Kingdom of Great Britain

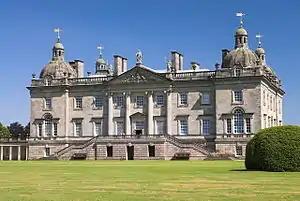
Walpole's Houghton Hall

Robert Walpole (1676–1745) was a son of the landed gentry who rose to power in the House of Commons from 1721 to 1742. He became the first "prime minister", a term in use by 1727. In 1742, he was created Earl of Orford and was succeeded as prime minister by two of his followers, Henry Pelham (1743–1754) and Pelham's brother the Duke of Newcastle (1754–1762). Clayton Roberts summarises Walpole's new functions: